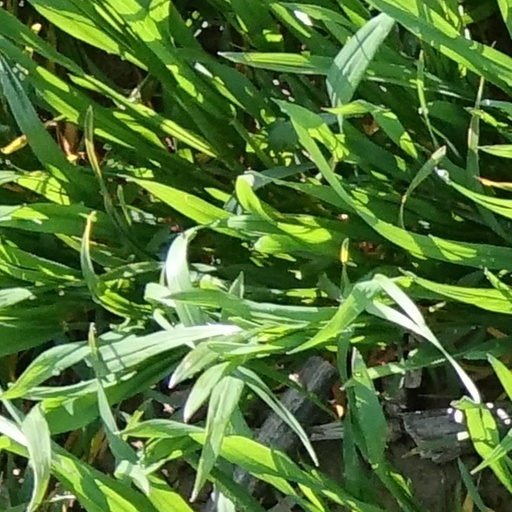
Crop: wheat